Kola Peninsula

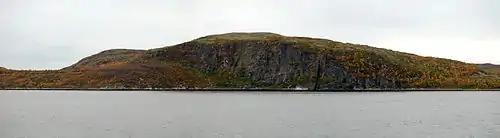
View of the Kola Peninsula near Murmansk

Because the last ice age removed the top sediment layer of the soil, the surface of Kola Peninsula is extremely rich in various ores and minerals, including apatites and nephelines; copper, nickel, and iron ores; mica; kyanites; ceramic materials, as well as rare-earth elements and non-ferrous ores. Deposits of construction materials such as granite, quartzite, and limestone are also abundant. Diatomaceous earth deposits are common near lakes and are used to produce insulation.